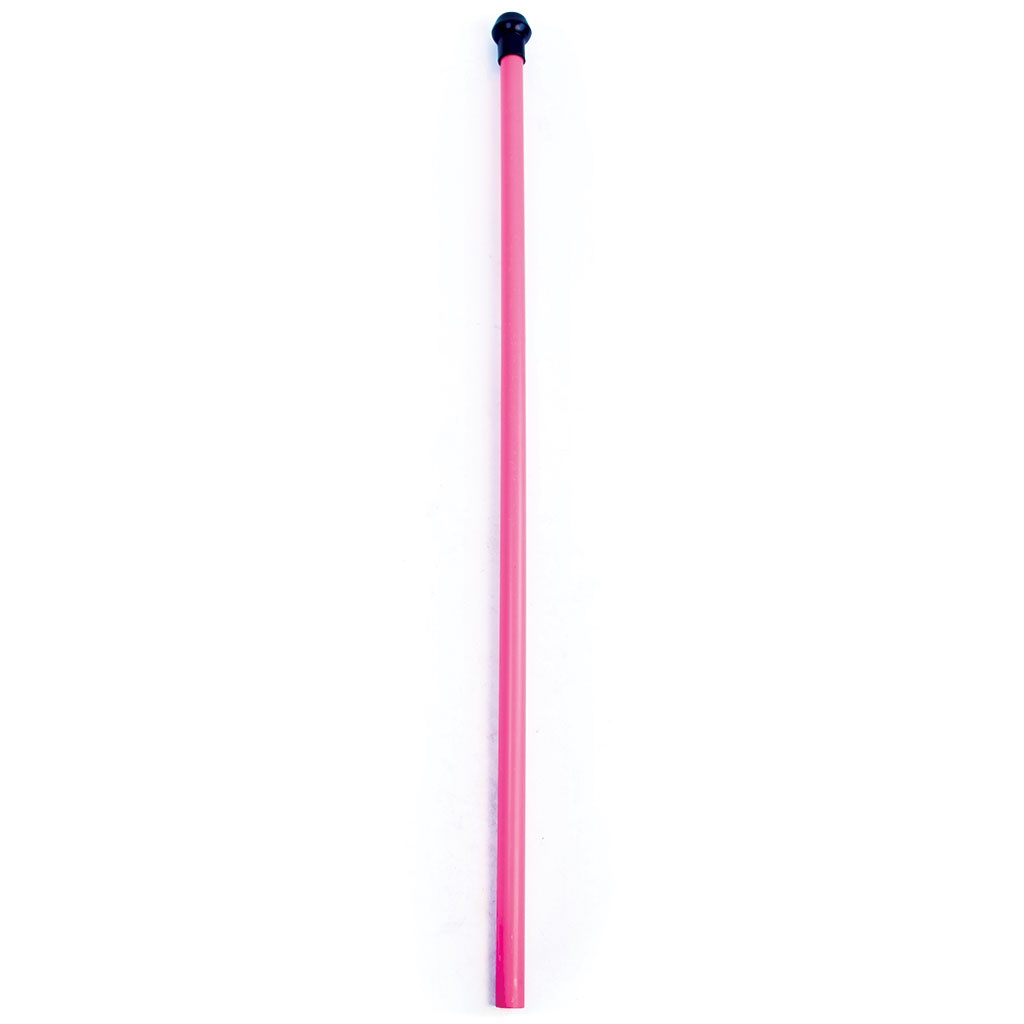
Aresson Plastic Rounders Post With Safety Pommel 0.9M, Pink
Excellent quality, ultra safe plastic post.
Brand: Bishop Sports & Leisure
Category: Sporting Goods > Athletics > Rounders